Fresco

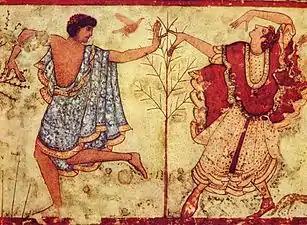
Etruscan fresco. Detail of two dancers from the Tomb of the Triclinium in the Necropolis of Monterozzi 470 BC, Tarquinia, Lazio, Italy

"Buon fresco" pigment is mixed with room temperature water and is used on a thin layer of wet, fresh plaster, called the intonaco (after the Italian word for plaster). Because of the chemical makeup of the plaster, a binder is not required, as the pigment mixed solely with the water will sink into the intonaco, which itself becomes the medium holding the pigment. The pigment is absorbed by the wet plaster; after a number of hours, the plaster dries in reaction to air: it is this chemical reaction which fixes the pigment particles in the plaster.